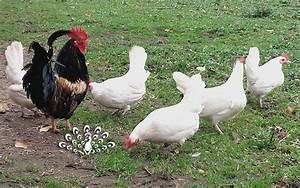
chicken